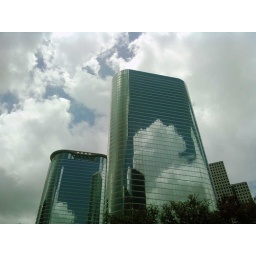
taken from polk street in downtown houston with camera phone